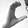
ASL letter: C